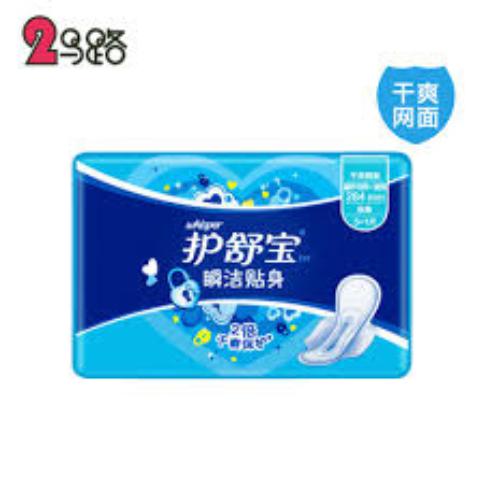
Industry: Necessities